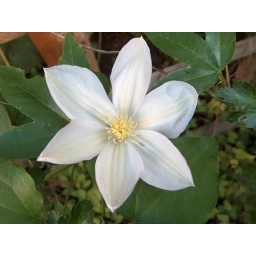
This single white clematis flower was on the same vine as the double flower in the previouse pictures!